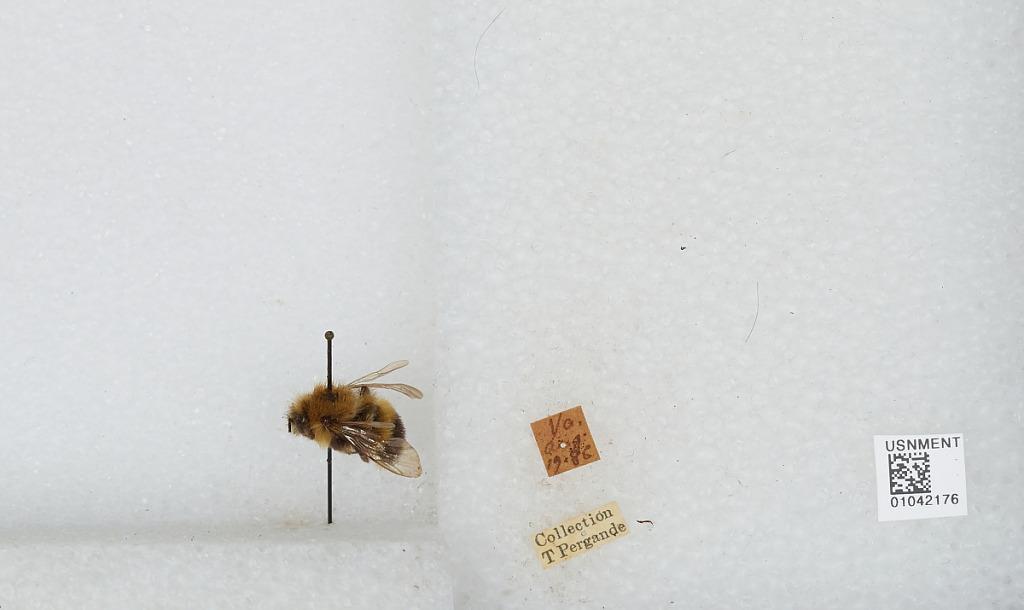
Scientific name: Bombus sp.
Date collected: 1886-8-19
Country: United States
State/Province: Virginia